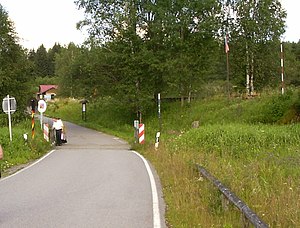
Haidmühle / Geografi
Grænseovergangen Neuthal til Tjekkiet
Haidmühle er en kommune i Landkreis Freyung-Grafenau i Regierungsbezirk Niederbayern i den tyske delstat Bayern.